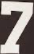
Number: 7